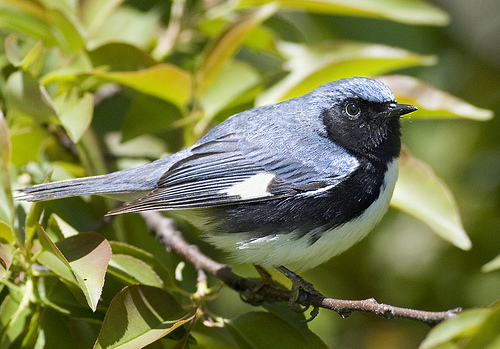
this small perching bird with a small bill has gray crown, nap, back, tail, and coverts, black superciliary, cheek, throat, and side, and white chest, belly, and abdomen.
this bird is black and white in color, with a small black beak and a white eye ring.
a white bodied bird with black crown, bill and feathers, with a white wingbar.
small white black and blue bird with medium tarsus and short black beak
this bird has white feathered belly with navy color wings and small black beaka single white wingbar, a white chest and belly, a black check patchthe crown is blue, the patch down to the throat is black, and the rounded belly is white.
this bird has wings that are black and has a white bellya bird with a white belly and breast, the bill is short and pointed and the head is small compared to its bodya small very round bird with a blue crown, nape and back, and a white breast, belly, and rump, with a black throat and small black bill.
Species: Black Throated Blue Warbler